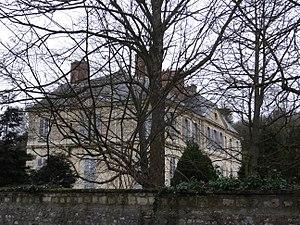
Château de Grand'Maison à Villepreux. (Yvelines, région Île-de-France).
Le château de Villepreux dans le domaine de Grand'Maisons est un château du XVIIIᵉ siècle situé à quelques kilomètres de Versailles. Propriété de la famille Bertin de Veaux et de ses descendants, depuis le début du XIXᵉ siècle, les salons de cette maison littéraire furent, jusqu'à novembre 2016, un des rares exemples de ce que pouvaient être les grands salons des époques Empire et Restauration.
Cet article recense les monuments historiques du nord des Yvelines, en France.
Villepreux est une commune française située dans le département des Yvelines en région Île-de-France.